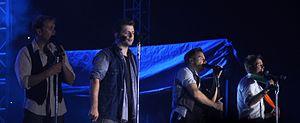
Westlife est un groupe vocal pop irlandais, formé depuis 1998 à Sligo, en Irlande. Ils se sont dissous en 2012 et se sont réunis en 2018. Ils ont été signés à l’origine par Simon Cowell, créateur de X-Factor au Royaume-Uni. Le groupe est composé de Kian Egan, Mark Feehily, Shane Filan, de Nicky Byrne et de Brian McFadden qui a quitté le groupe en 2004.